Other Days Will Come

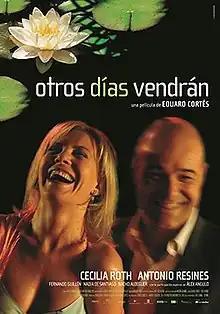
Theatrical release poster

Other Days Will Come is a 2005 Spanish drama film directed by Eduard Cortés which stars Cecilia Roth and Antonio Resines.